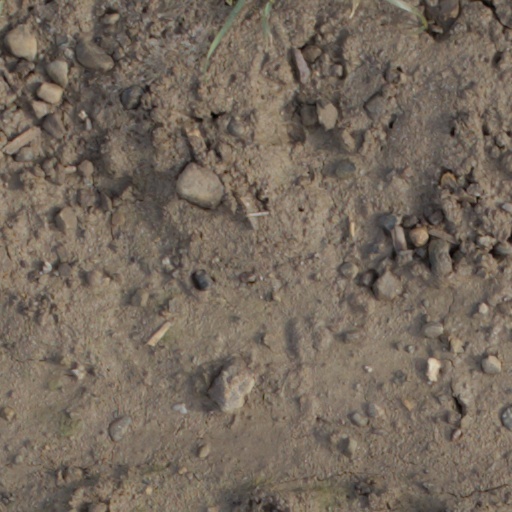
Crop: wheat